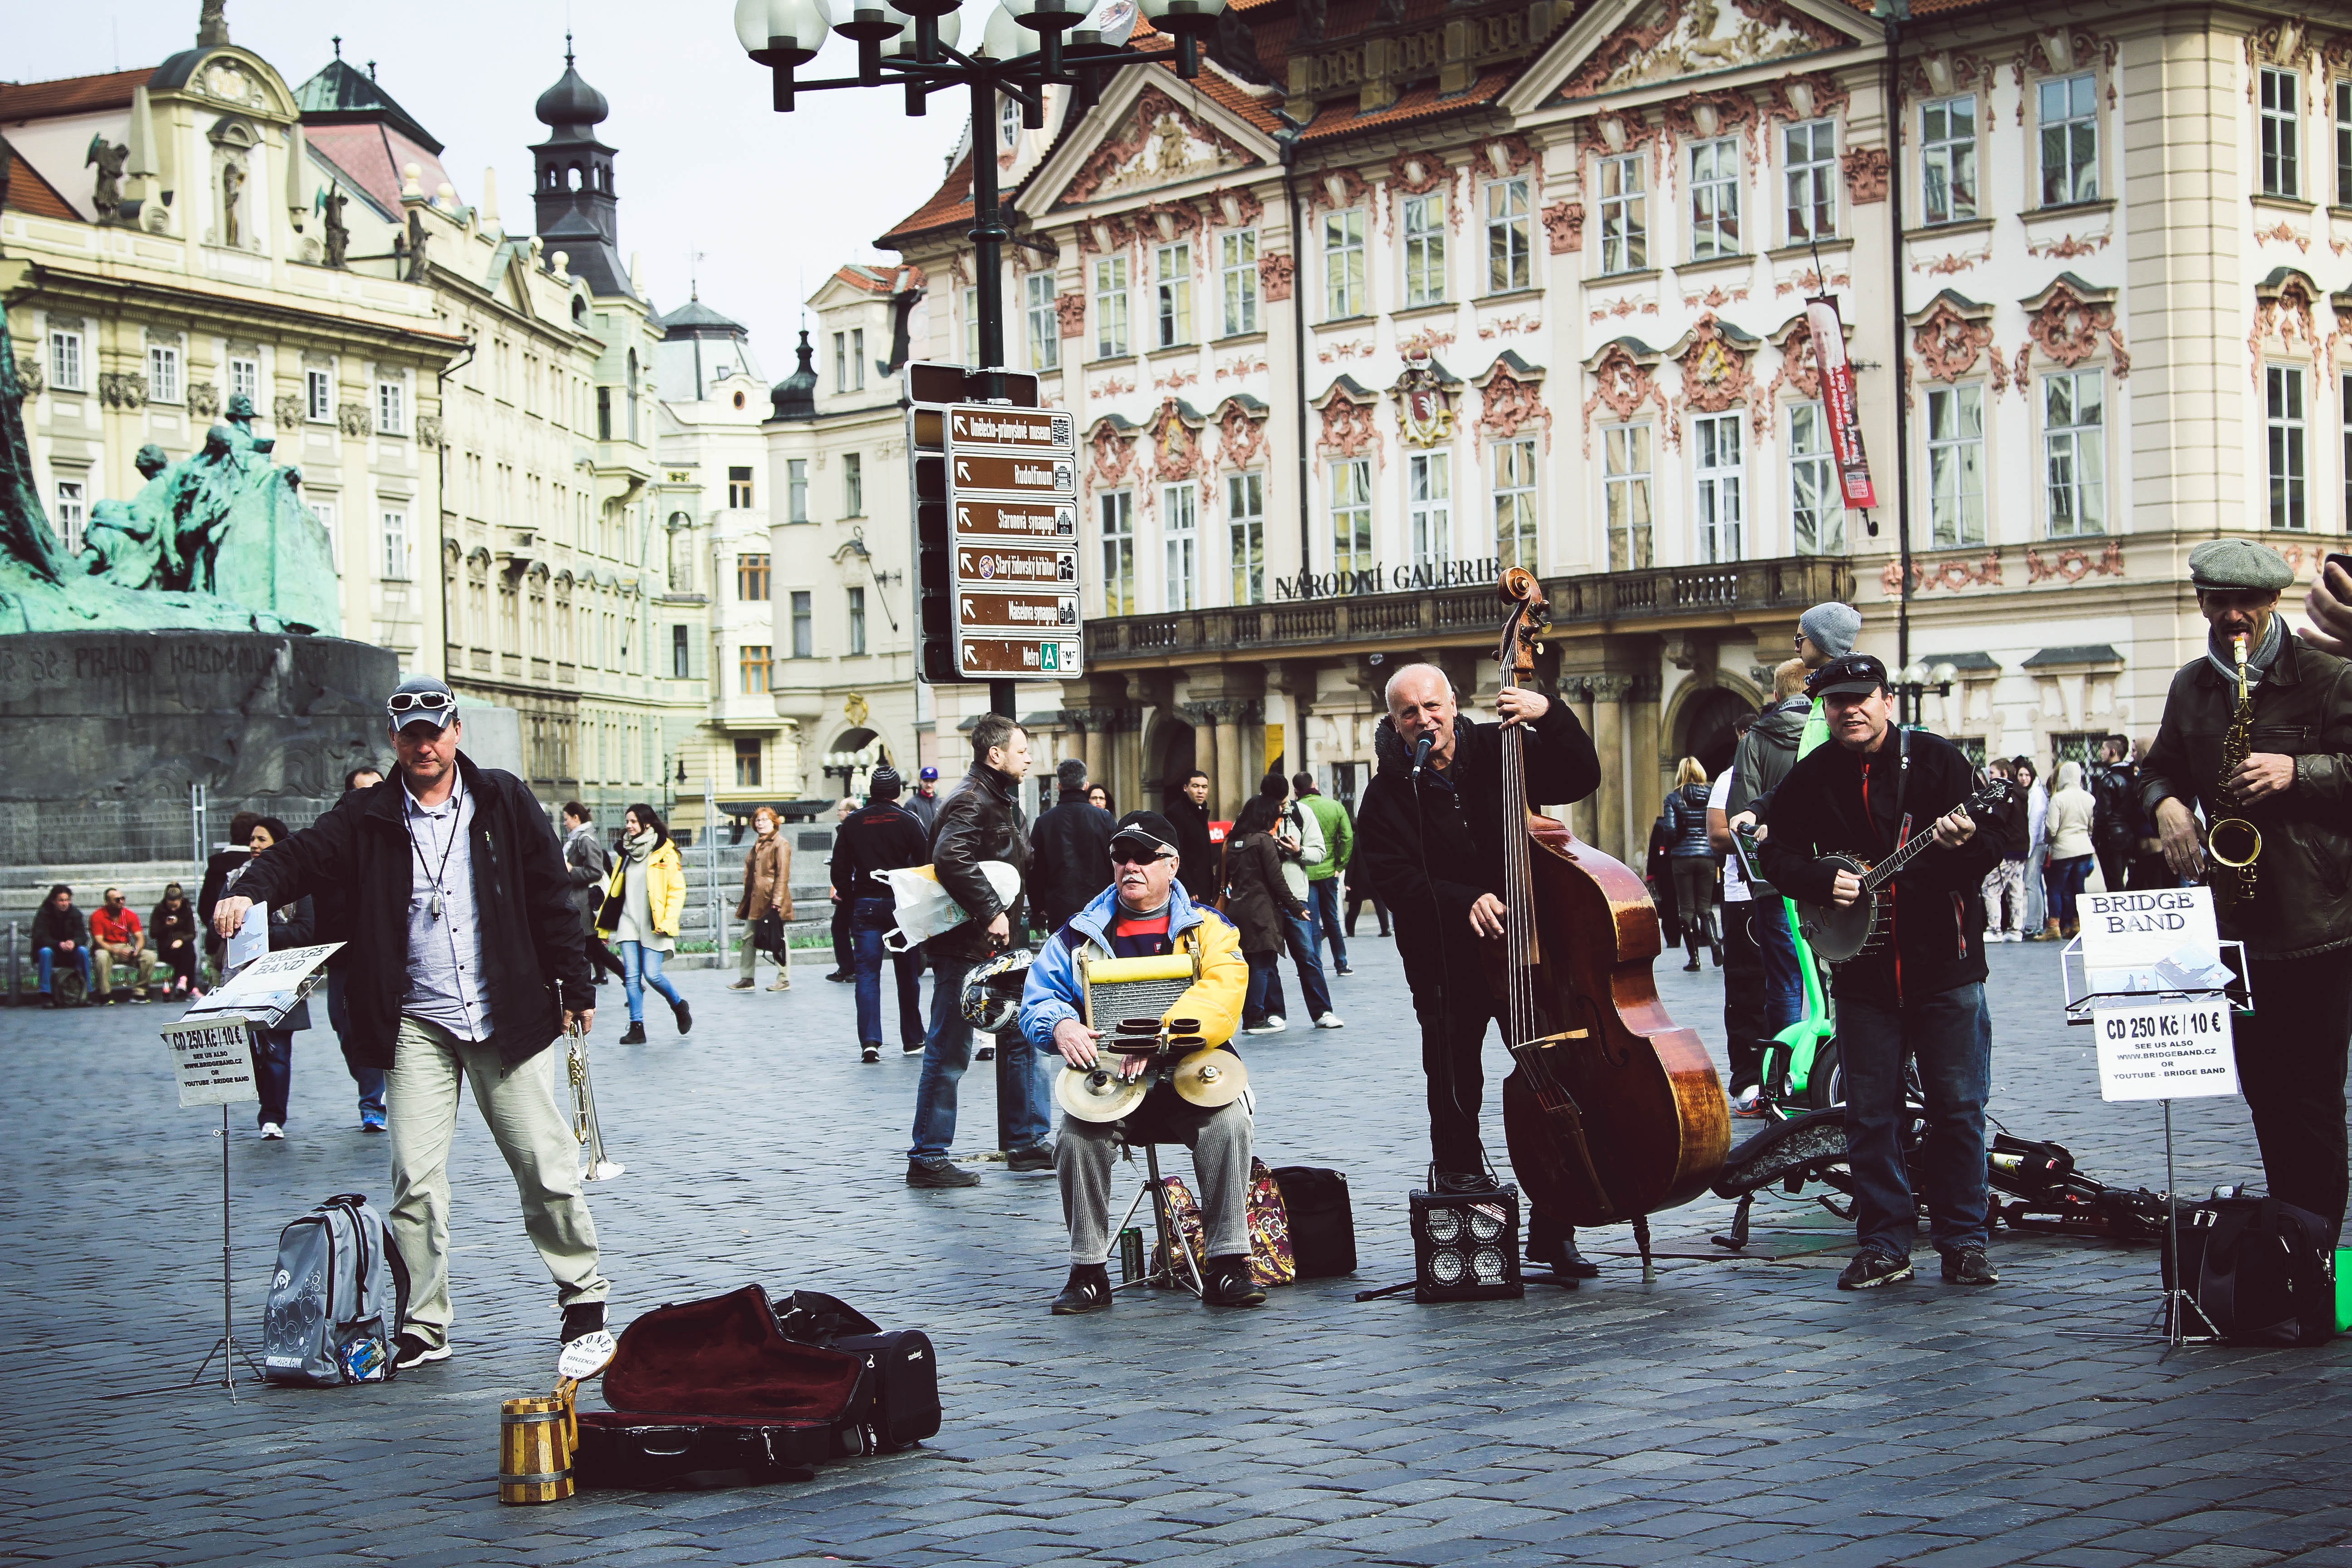
pedestrian, people, road, street, town, city, crowd, photo, travel, tourism, infrastructure, photograph, town square, musicians, tradition, street musicians, urban area